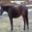
Label: horse